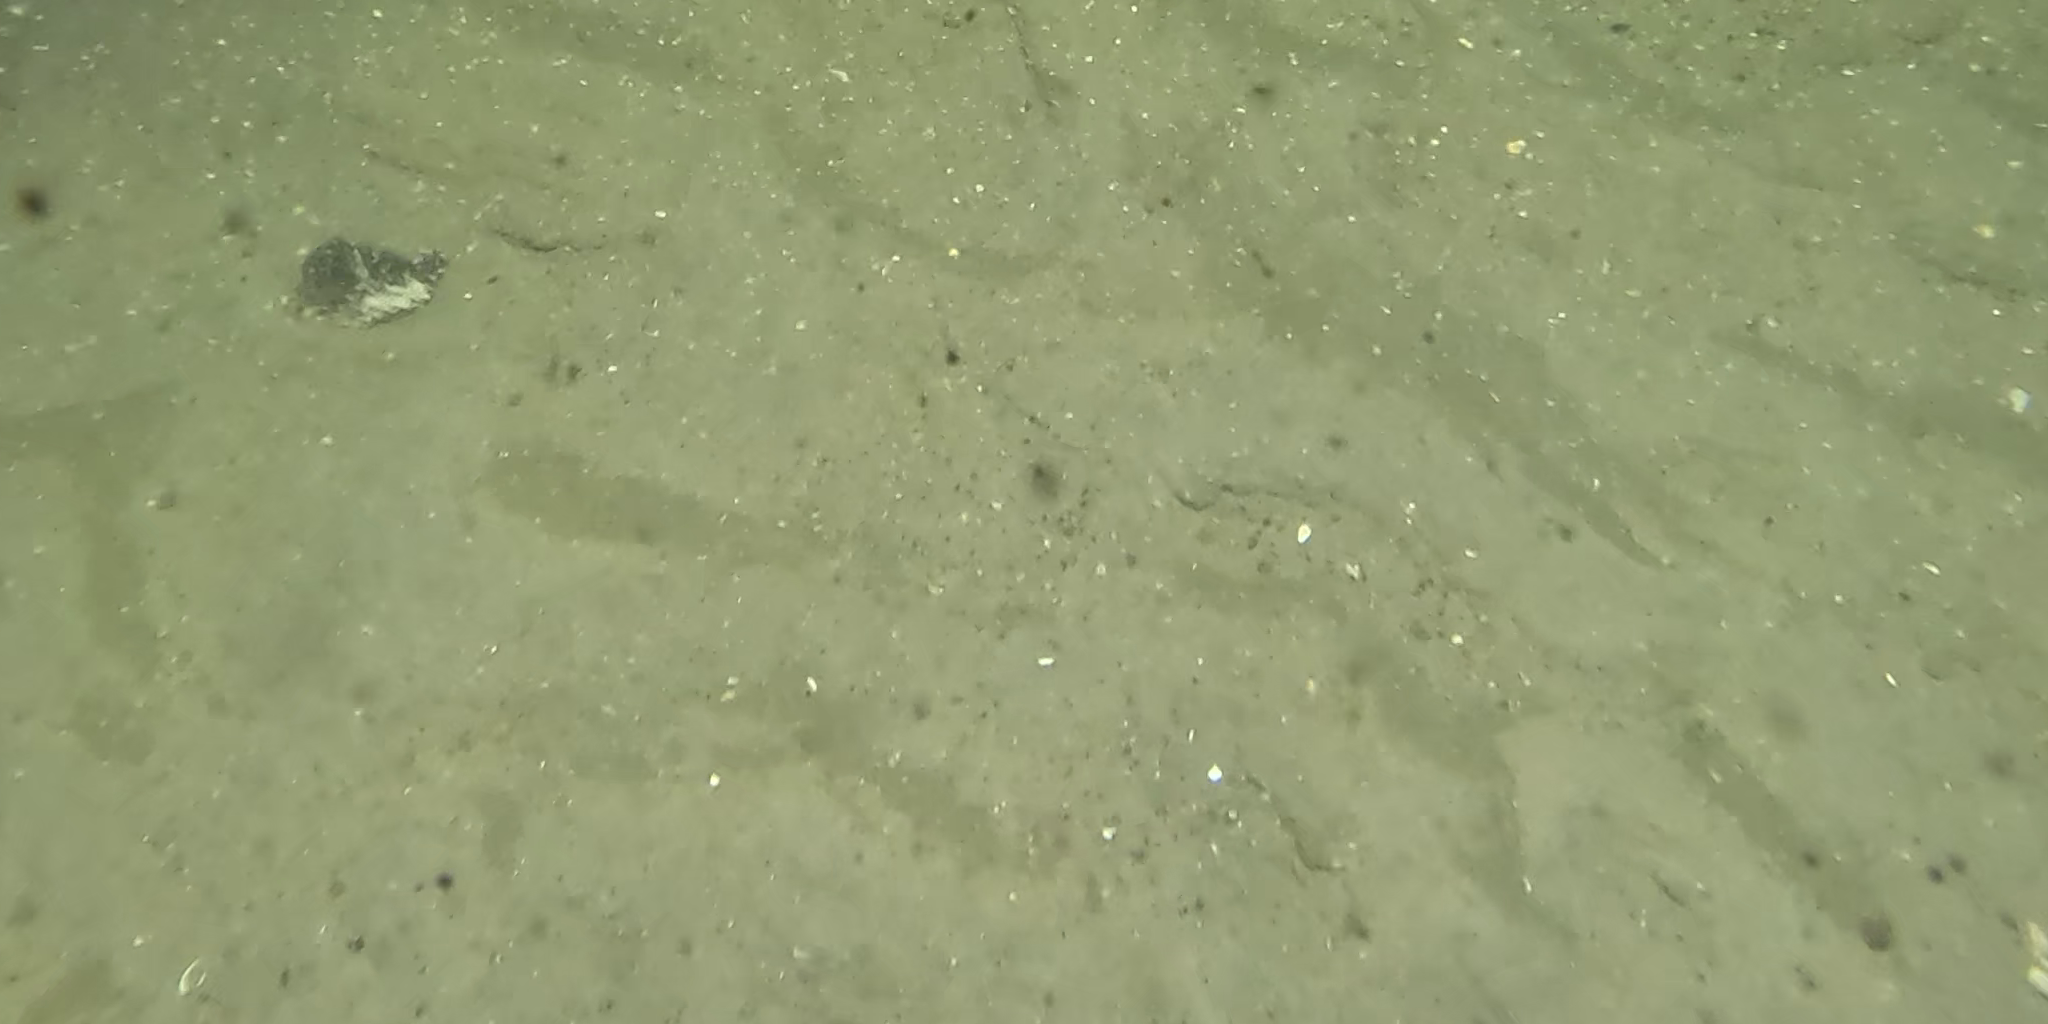
Seabed habitat: sand